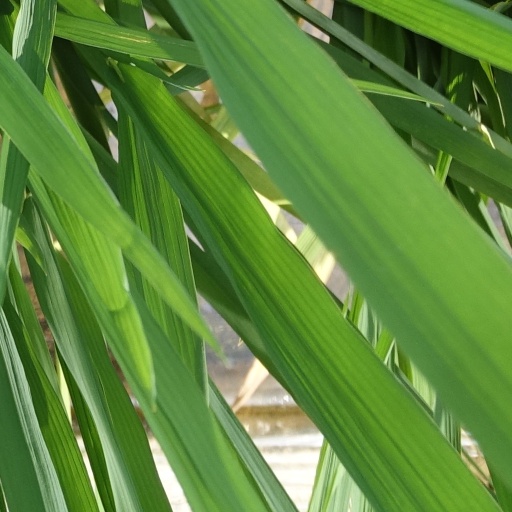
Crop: rice